Mega Man Legacy Collection

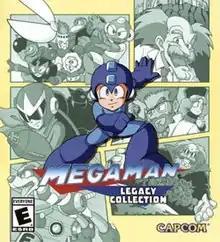
Cover art for the first "Mega Man Legacy Collection"

Mega Man Legacy Collection is a series of video game compilations based on Capcom's "Mega Man" franchise. Each compilation features several playable video games from one of the "Mega Man" sub-series and adds new gameplay features and bonus content such as concept artwork. These compilations were developed internally at Capcom and were released between 2015–2023 for Nintendo Switch, PlayStation 4, Windows, and Xbox One, with the exception of the original "Legacy Collection" which was developed by Digital Eclipse and also released on Nintendo 3DS.